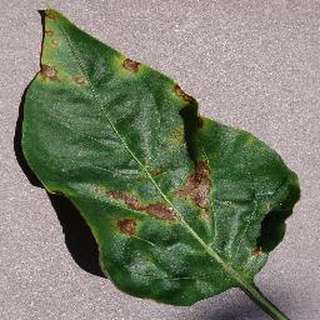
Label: bell_pepper_bacterial_spot